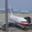
Label: airplane